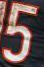
Number: 5